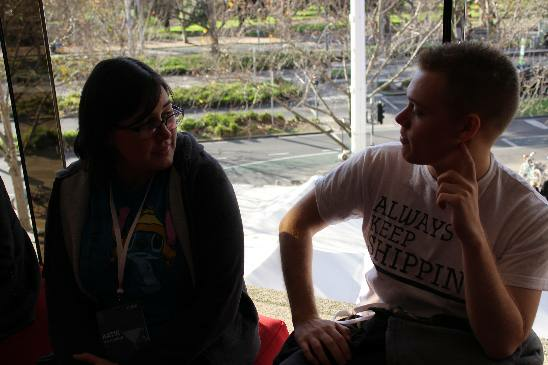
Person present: Yes